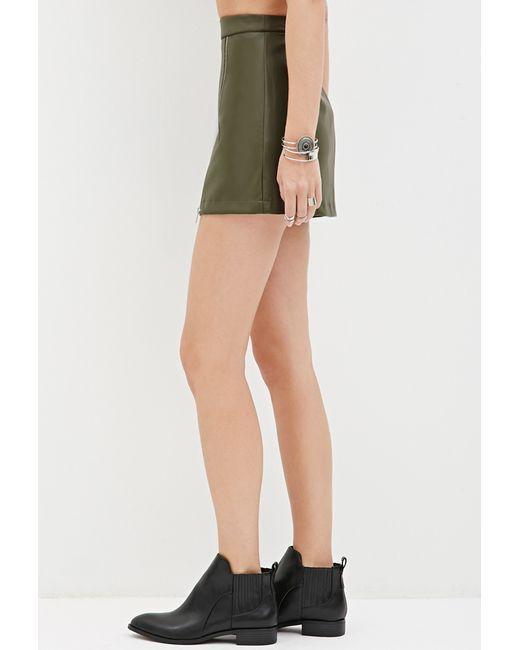
grüner lässiger Mini-Jeansrock, robustes Material